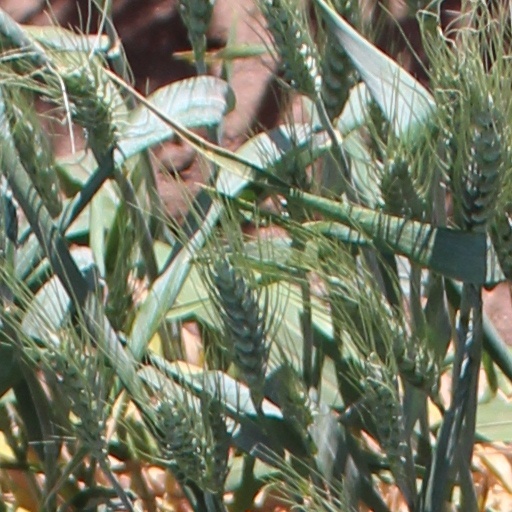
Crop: wheat